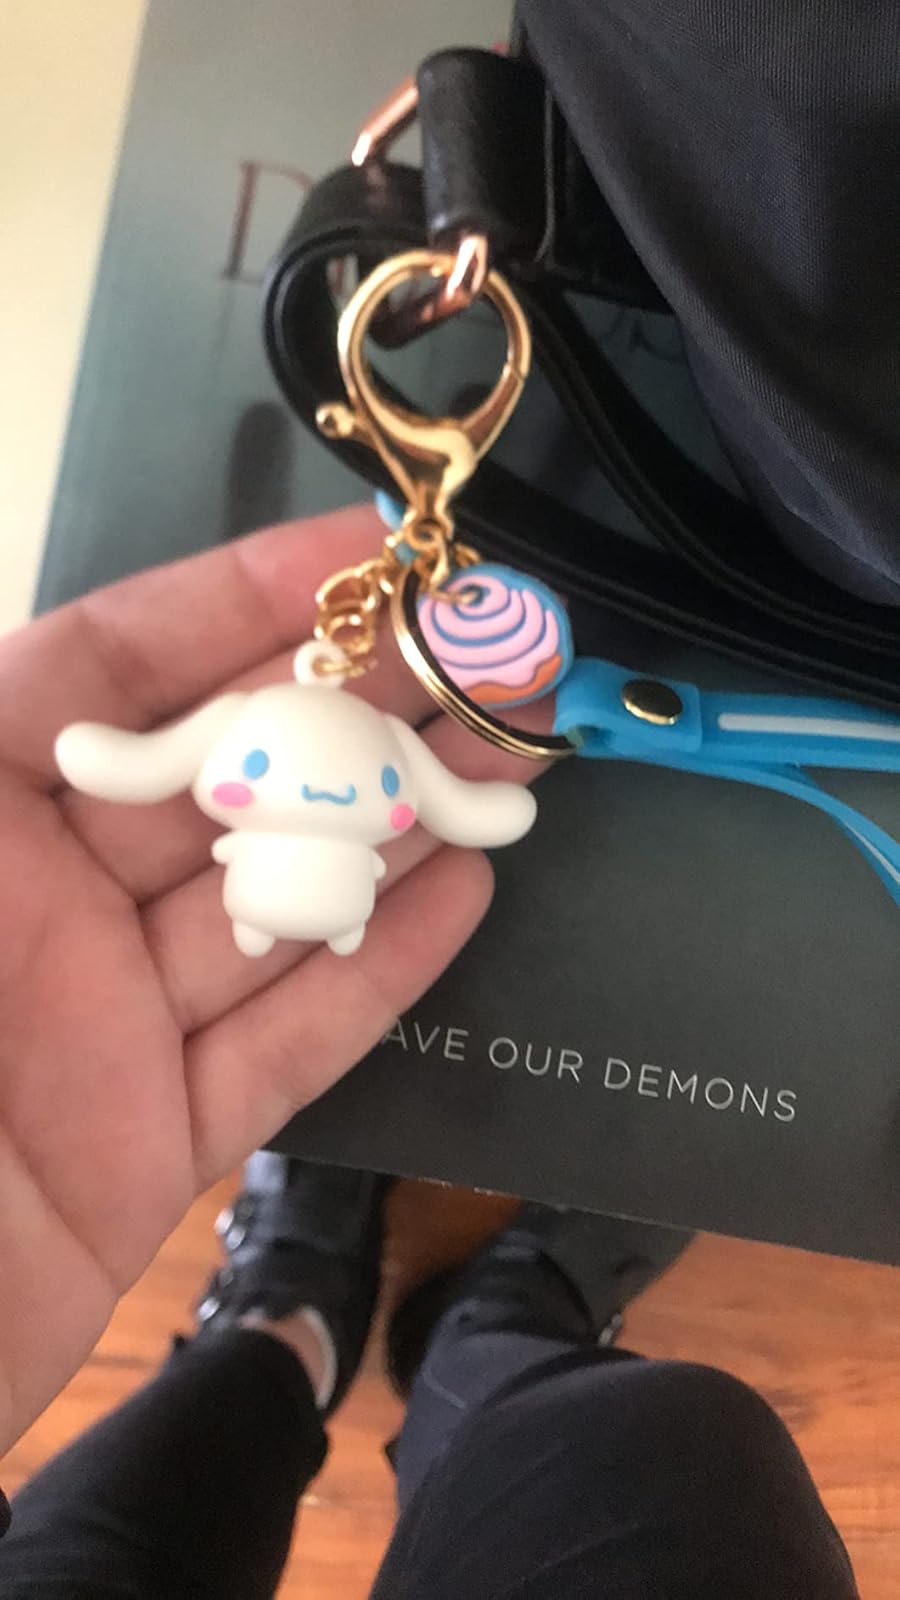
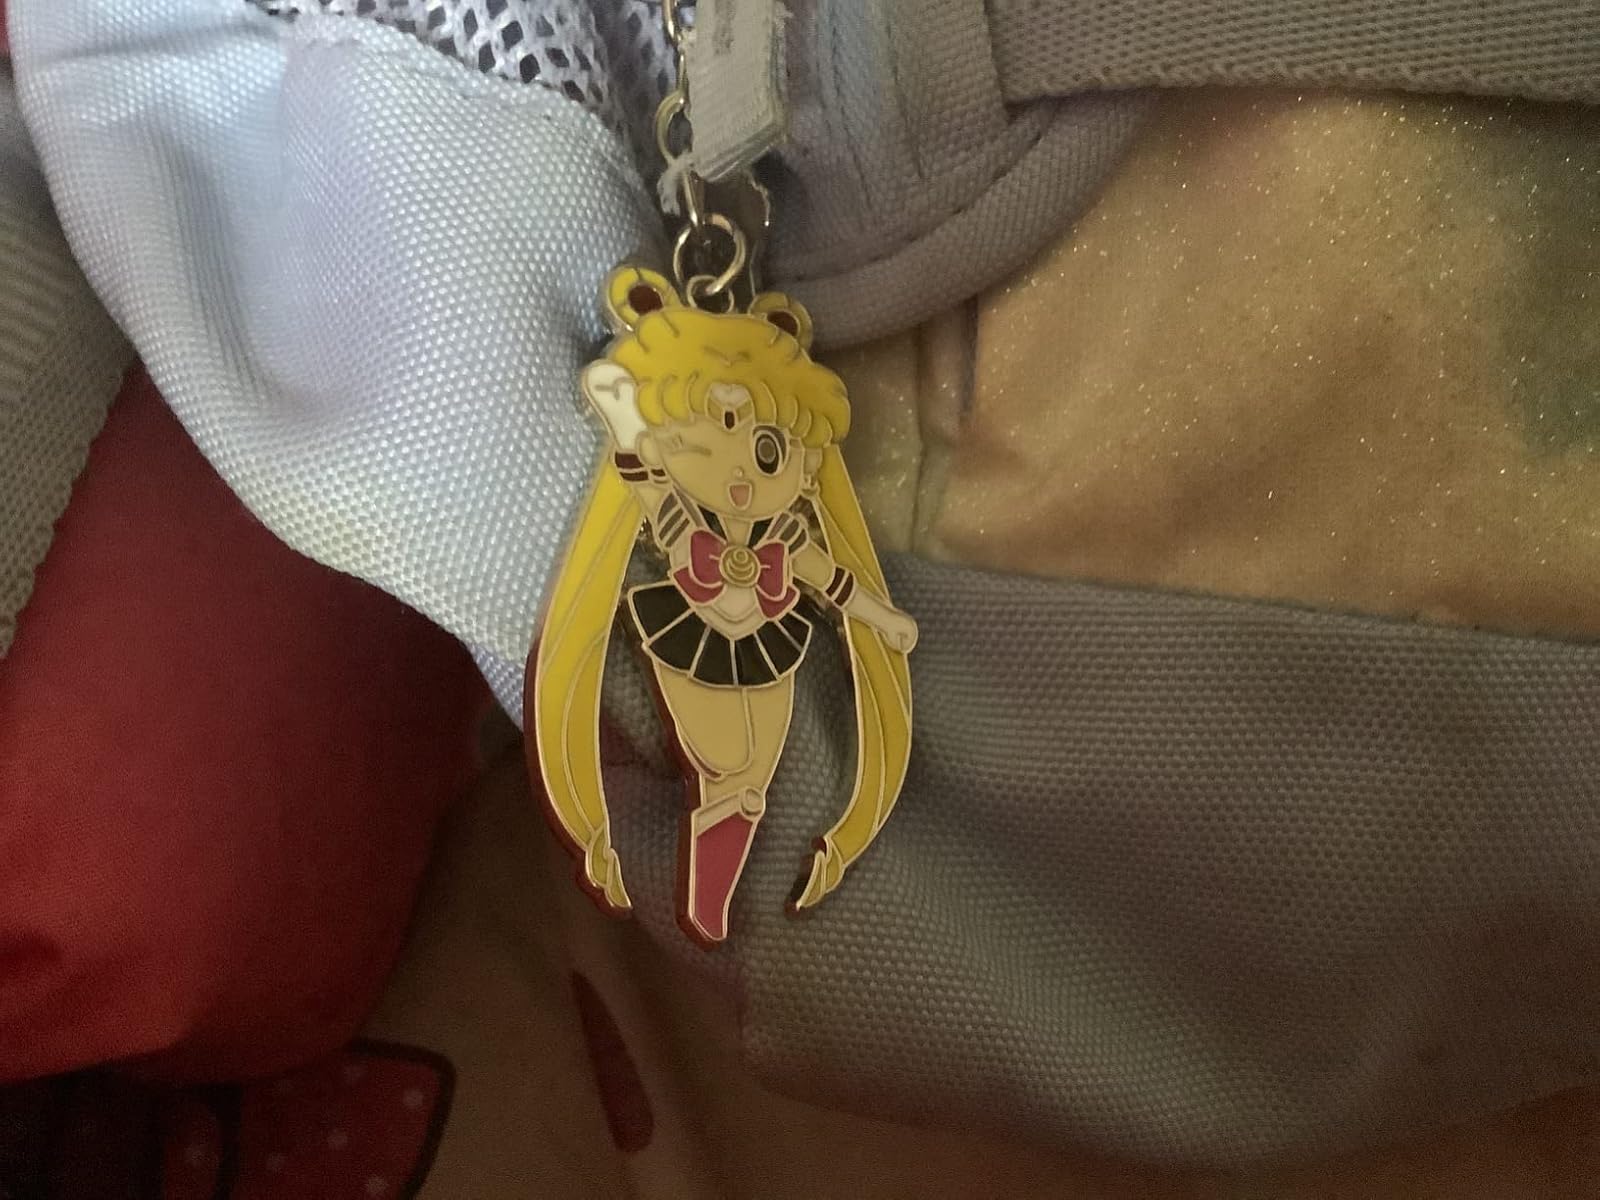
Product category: accessories_keychain
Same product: no